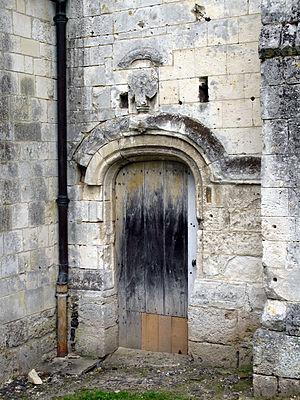
L'église Saint-Pierre de Fieffes est située dans le centre du village de Fieffes, sur le territoire de la commune de Fieffes-Montrelet, dans le département de la Somme, au nord-ouest d'Amiens.
Fieffes-Montrelet est une commune française située dans le département de la Somme, en région Hauts-de-France.